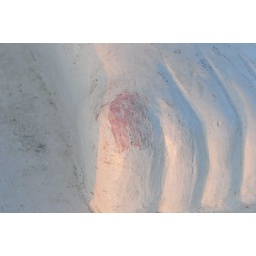
A toe of one of the white (wo)men painted red in 2008, still visible